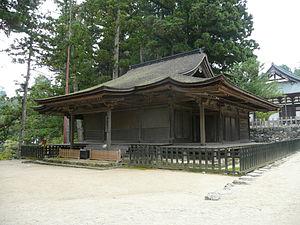
Le terme « trésor national » est utilisé au Japon depuis 1897 pour désigner les biens les plus précieux du patrimoine culturel du Japon bien que la définition et les critères aient changé depuis la création du terme. Les bâtiments des temples bouddhistes de cette liste ont été classés Trésors nationaux du Japon quand la loi pour la protection des biens culturels est entrée en vigueur le 9 juin 1951. Les pièces sont choisies par le ministère de l'Éducation, de la Culture, des Sports, des Sciences et de la Technologie sur le fondement de leur « valeur artistique ou historique particulièrement élevée ». Cette liste présente 152 entrées de bâtiments de temples Trésors nationaux de la fin du VIIᵉ siècle classique au début de l'époque d'Edo moderne du XIXᵉ siècle. Le nombre d'édifices répertoriés dans cette liste est supérieur à 152, parce que, dans certains cas, des groupes de bâtiments liés entre eux sont réunis pour former une seule entrée. Les structures comprennent des bâtiments principaux tels que le kon-dō, le hon-dō, le butsuden, des pagodes, des portes, un beffroi, des couloirs et d'autres bâtiments et édifices qui font partie d'un temple bouddhiste.